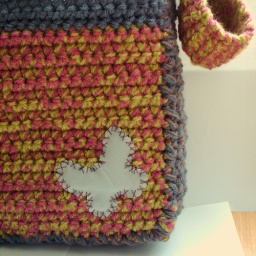
butterflies in pink and green large tote